Jean Harlow

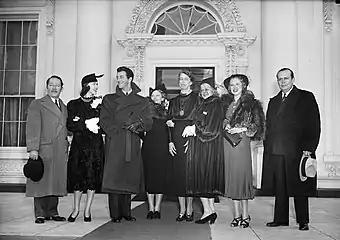

In January 1937, Harlow and Robert Taylor traveled to Washington, D.C., to take part in fundraising activities associated with Franklin D. Roosevelt's birthday, for the organization later known as the March of Dimes. Harlow, a Democrat, had campaigned for Roosevelt in the 1936 United States presidential election, and two years earlier for Upton Sinclair in the 1934 California gubernatorial election. The trip was physically taxing for Harlow, and she contracted influenza. She recovered in time to attend the Academy Awards ceremony with William Powell.